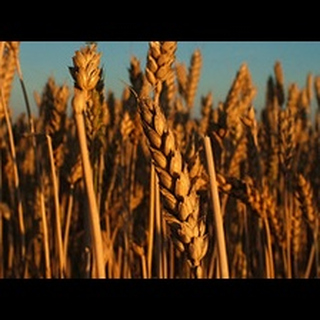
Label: wheat_blast